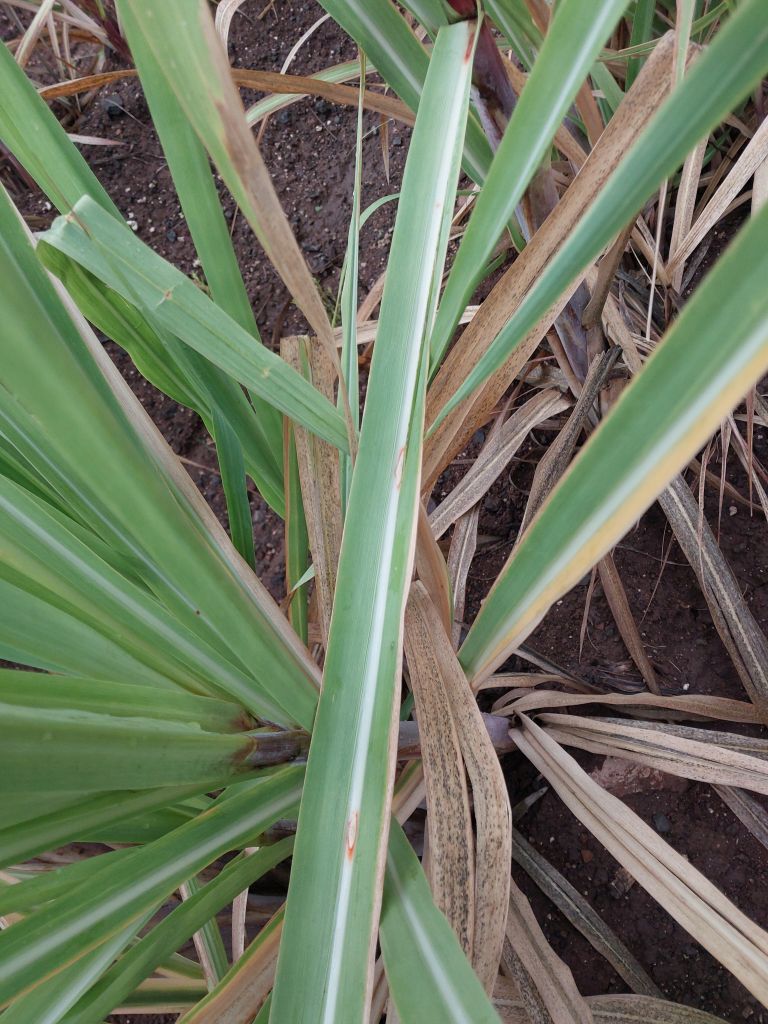
Label: Brown Spot